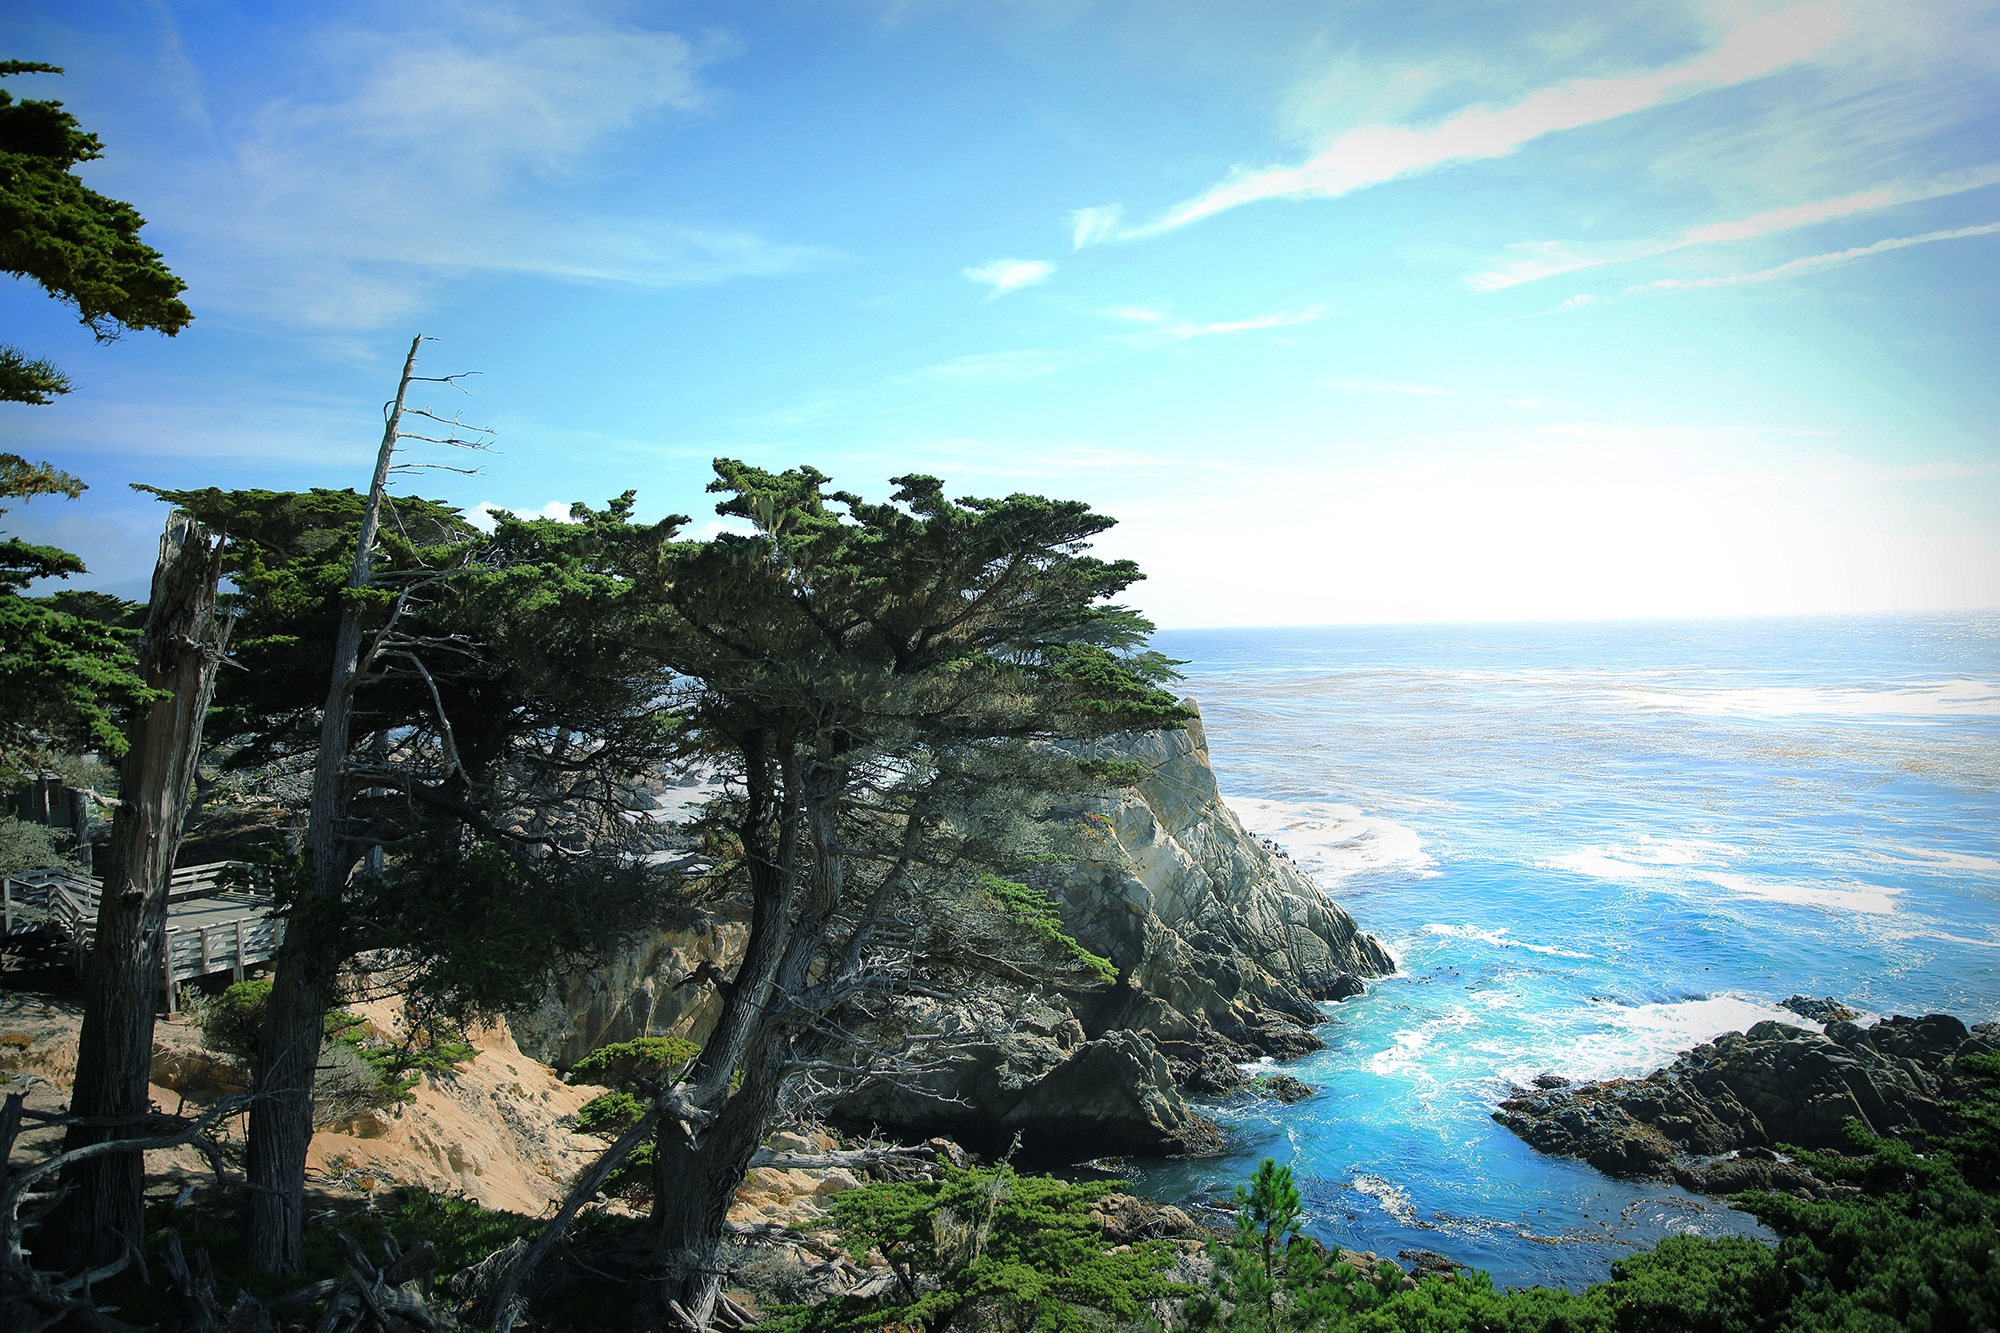
beach, sea, coast, tree, water, nature, rock, ocean, horizon, shore, vacation, coastline, cliff, seascape, bay, terrain, body of water, reef, trees, rocks, waves, tropics, cape